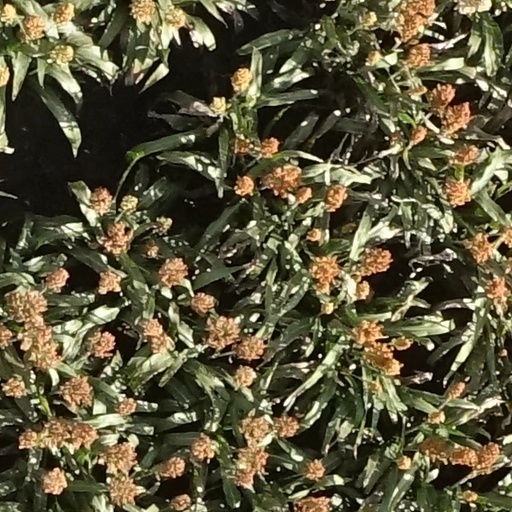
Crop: sorghum